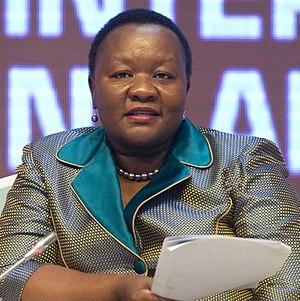
Dorcas Makgato-Malesu est une femme d'affaires et femme politique botswanaise. Elle est ministre de la Santé du Botswana depuis le 30 octobre 2014.